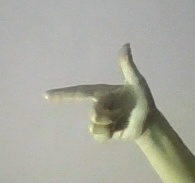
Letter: yaa